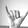
ASL letter: Y